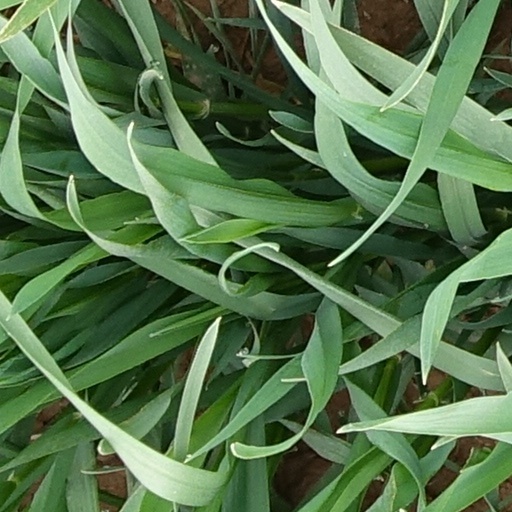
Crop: wheat